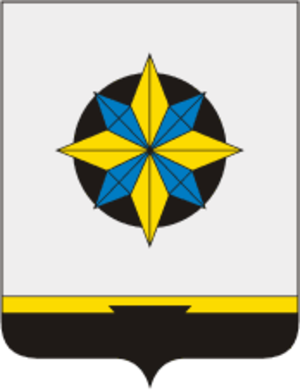
Le raïon de Kovdor, ou plus précisément arrondissement urbain du raïon de Kovdor, est l'une des subdivisions territoriales administratives de l'oblast de Mourmansk. Son centre administratif est la ville de Kovdor. Le chef de l'administration est Nikolaï Karelski.
Kovdor est une ville de l'oblast de Mourmansk, en Russie et le centre administratif de l'arrondissement urbain du raïon de Kovdor. Sa population s'élevait à 16 435 habitants en 2019.